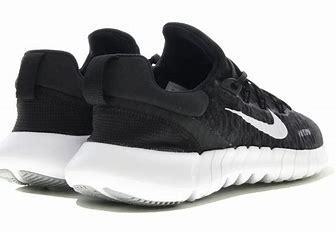
Brand: Nike
Model: Free RN 5